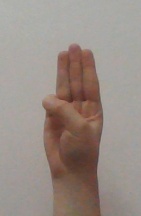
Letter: thaa